Negative priming

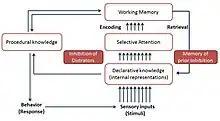
Houghton–Tipper model with inhibition occurring during encoding and retrieval.

Due to the issues found with the distractor inhibition model, Tipper and Houghton modified the distractor inhibition model to account for long-term negative priming effects. The original inhibition account proposed that inhibition occurs only when the distractors are suppressed. The Houghton–Tipper model revised this proposition and claims that inhibition occurs during both the encoding of distractors and the retrieval of that memory. The main reason for this change is to explain the long-term negative priming and justify it using the new combined model. When a repeated distractor becomes the target, processing of this stimulus automatically retrieves the memory of the stimulus being inhibited as a distractor. This model suggests that inhibition occurs when ignoring the distractor and during the memory retrieval of the previous ignorance of the stimulus. Therefore, it incorporates the inhibition account in selective attention and the episode retrieval model.